Ansonia albomaculata

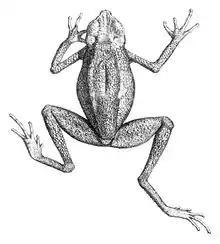

Ansonia albomaculata, also known as the white-lipped slender toad and whitebelly stream toad, is a species of toad in the family Bufonidae. It is endemic to the island of Borneo and can be found in Sabah and Sarawak (Malaysia), Brunei, and northern Kalimantan (Indonesia).